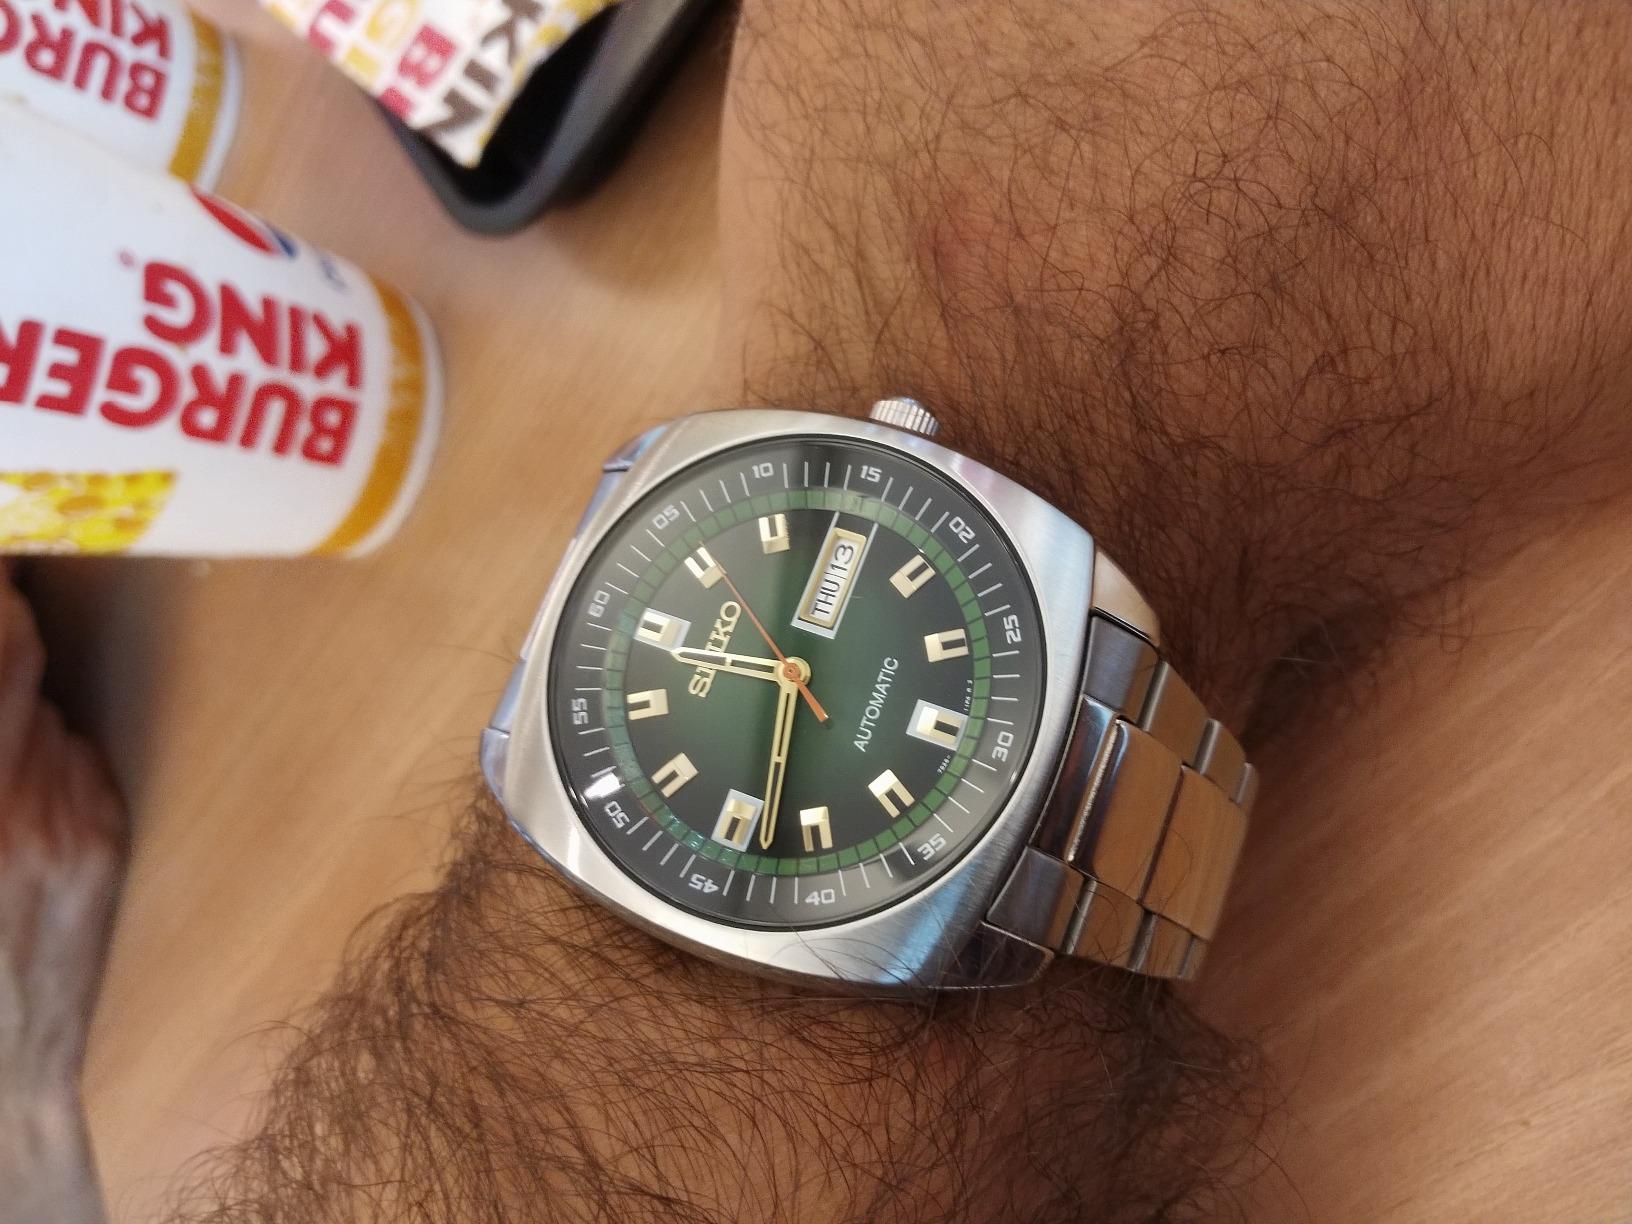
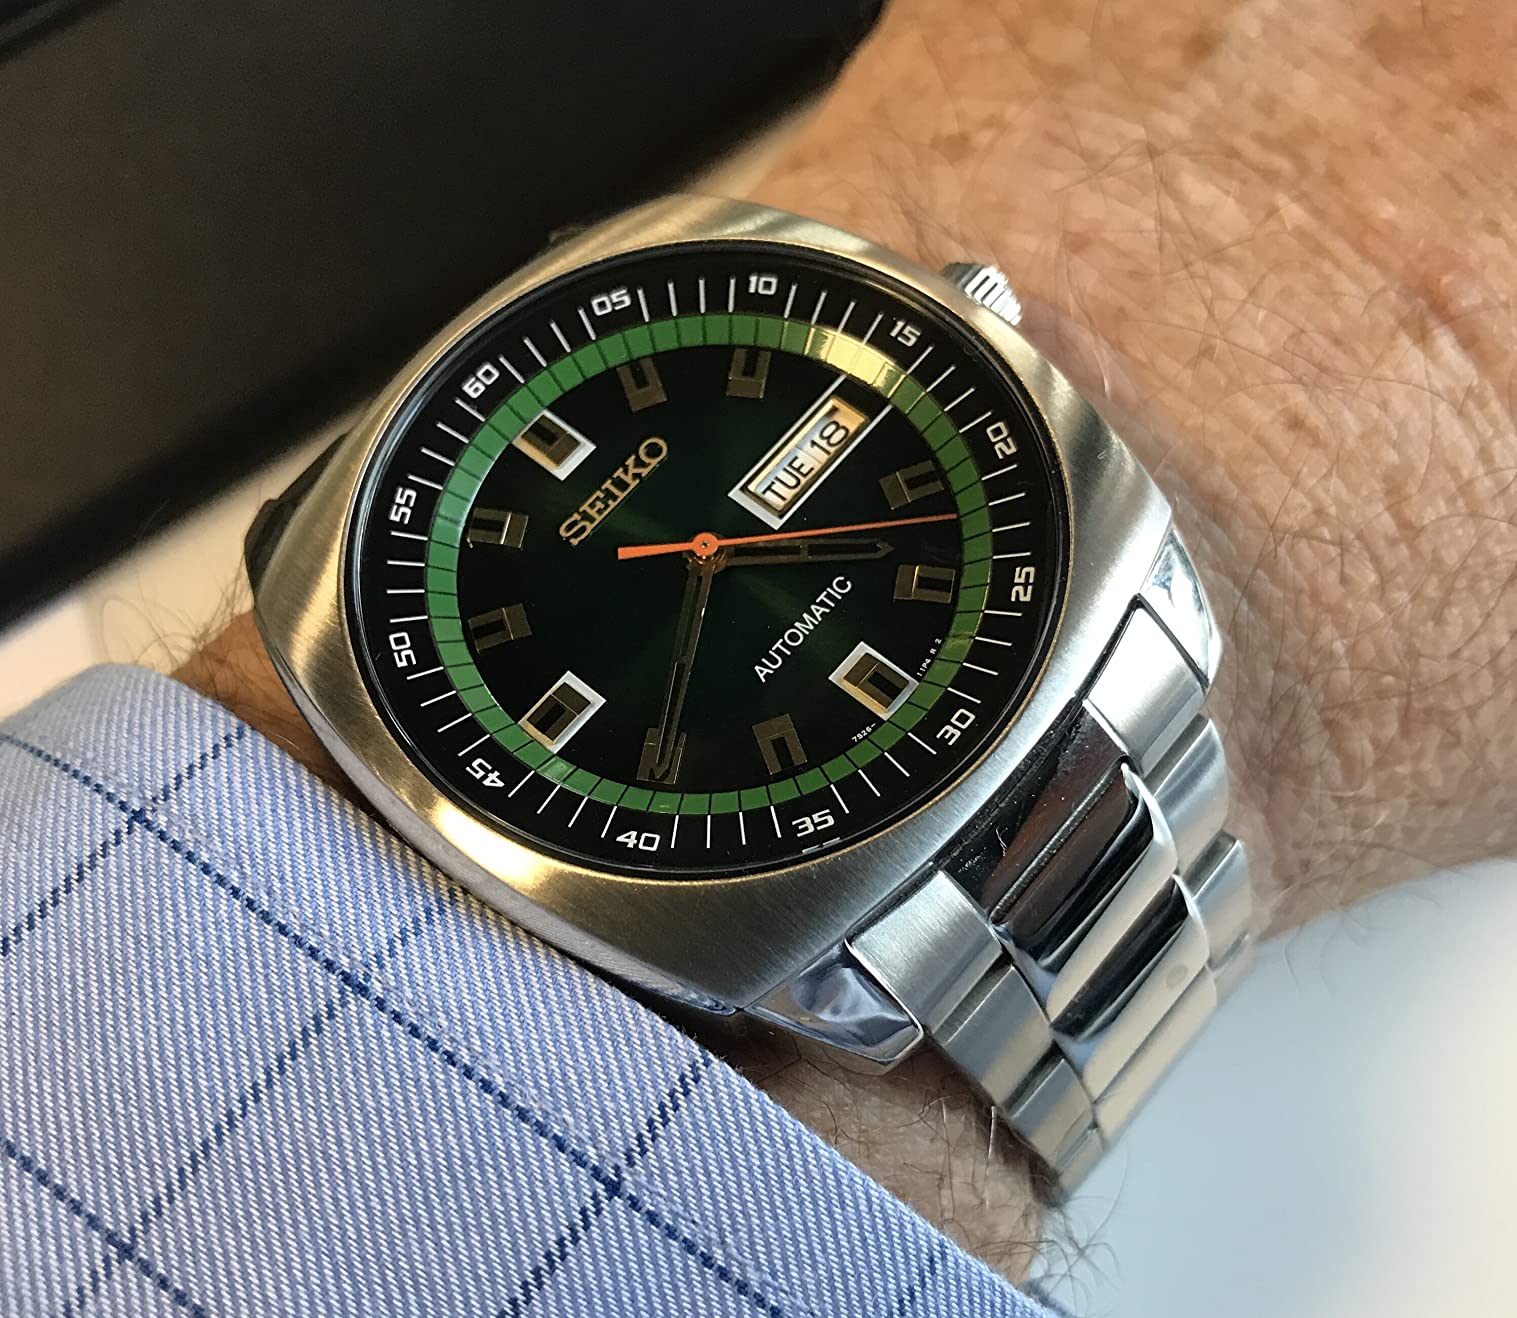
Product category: accessories_watch
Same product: yes